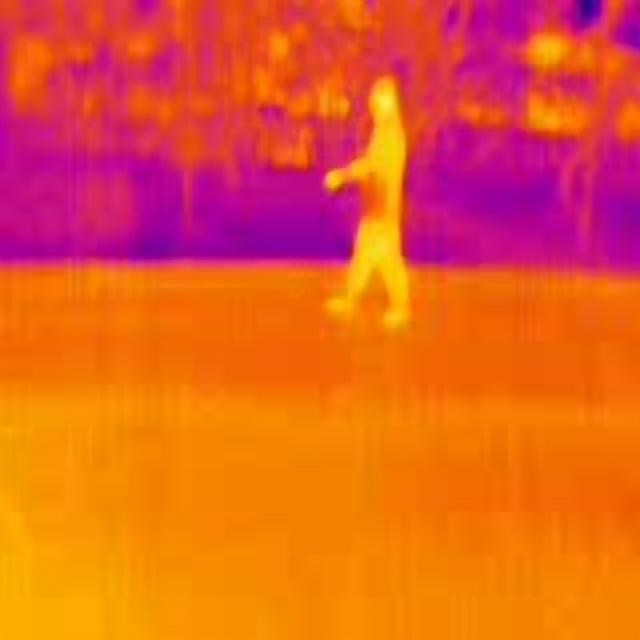
Detected objects:
label: person